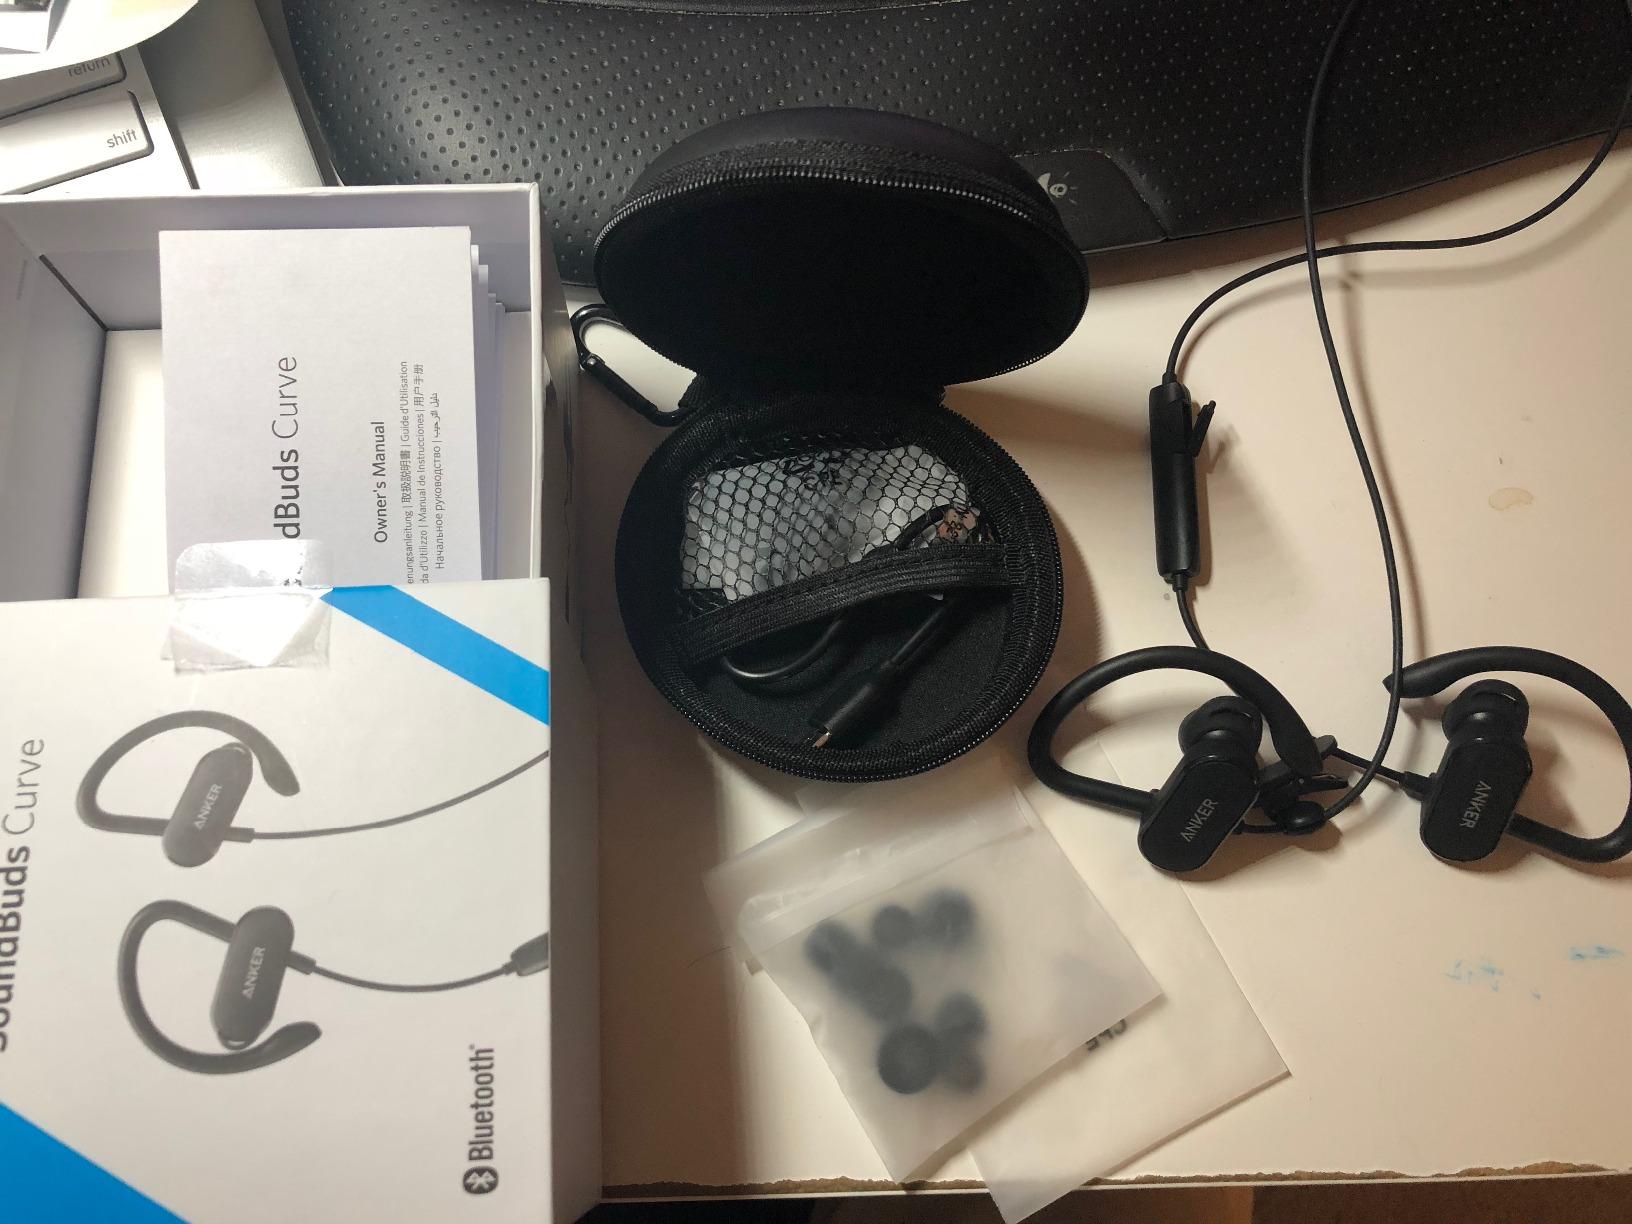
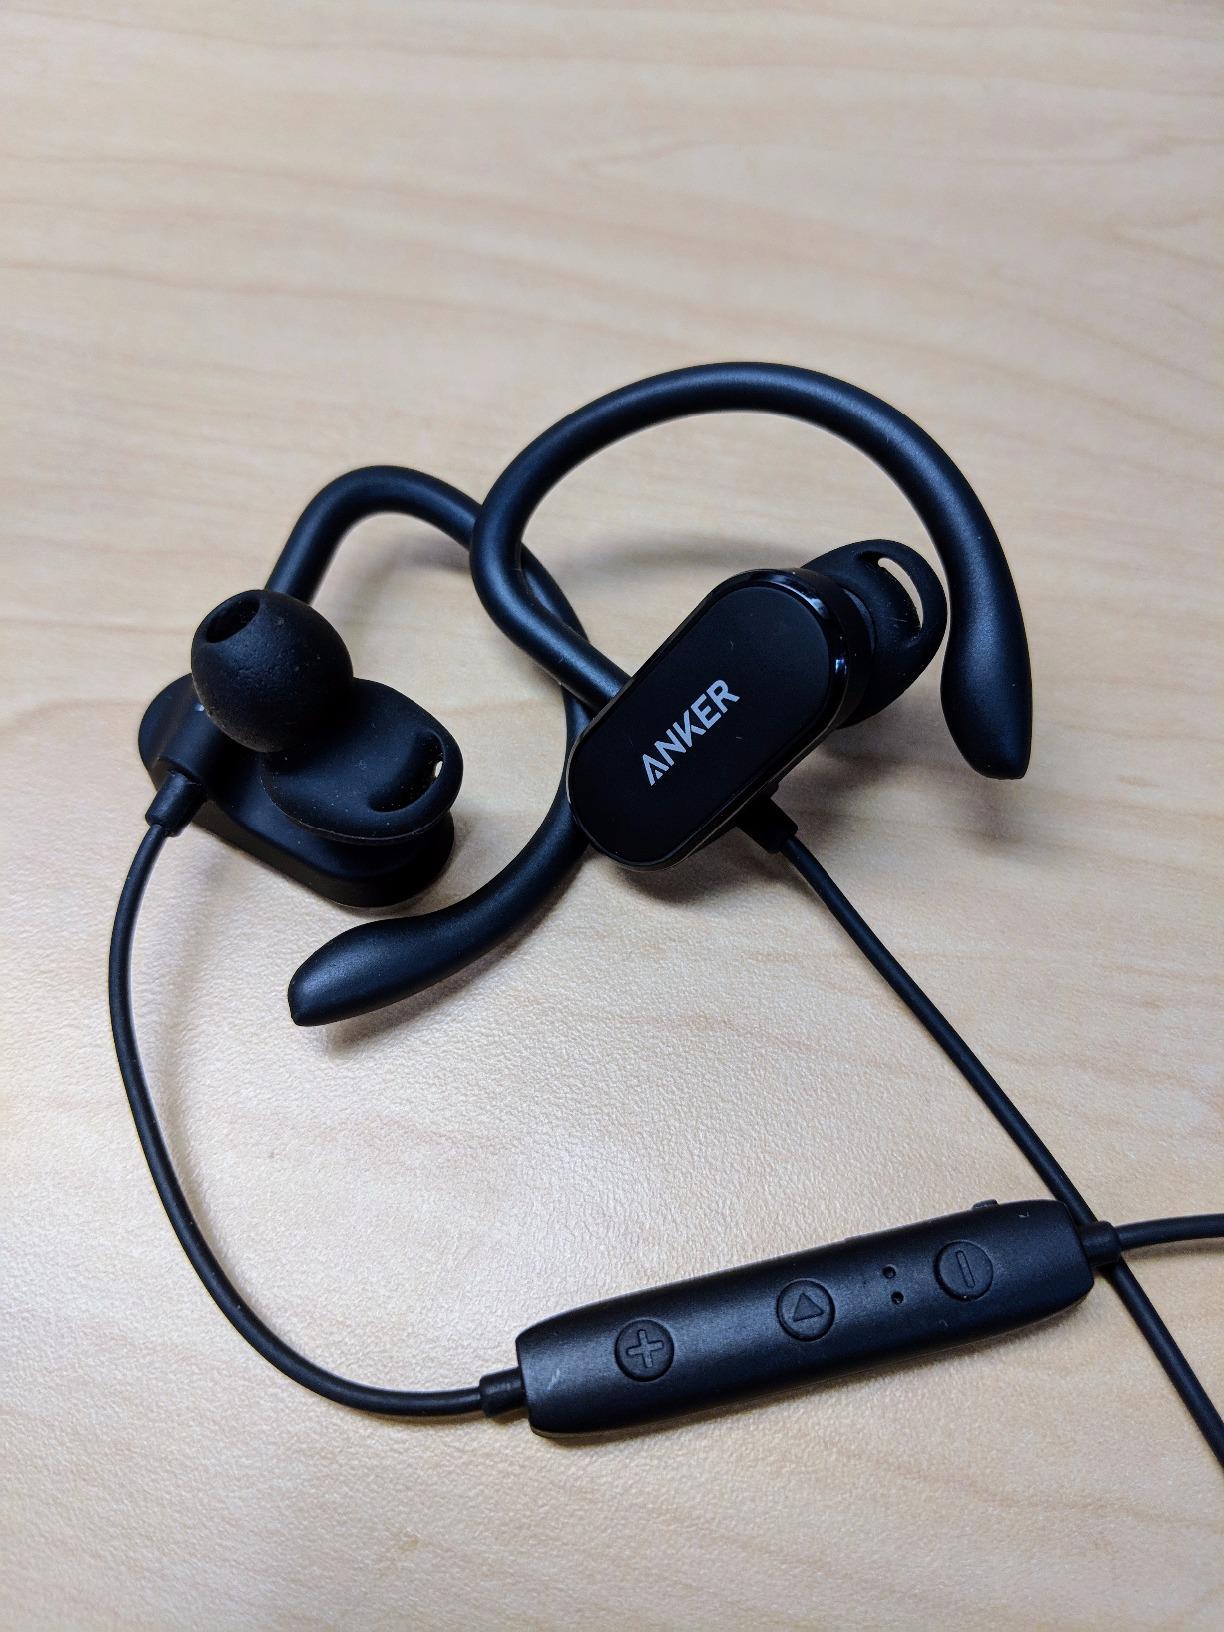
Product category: headphones
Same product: yes